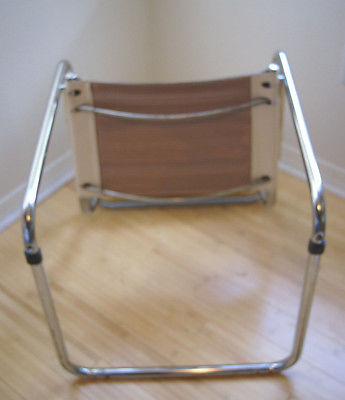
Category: chair